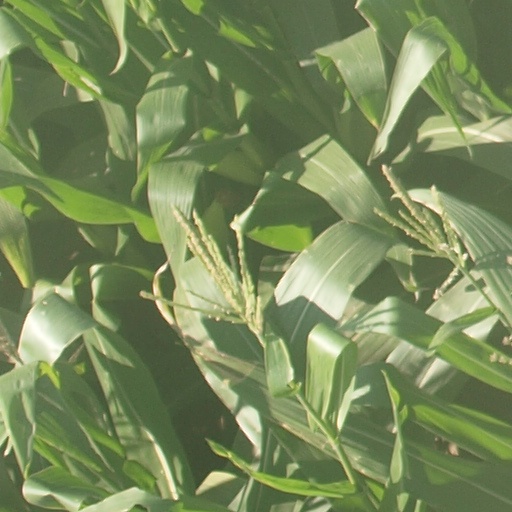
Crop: maize; corn